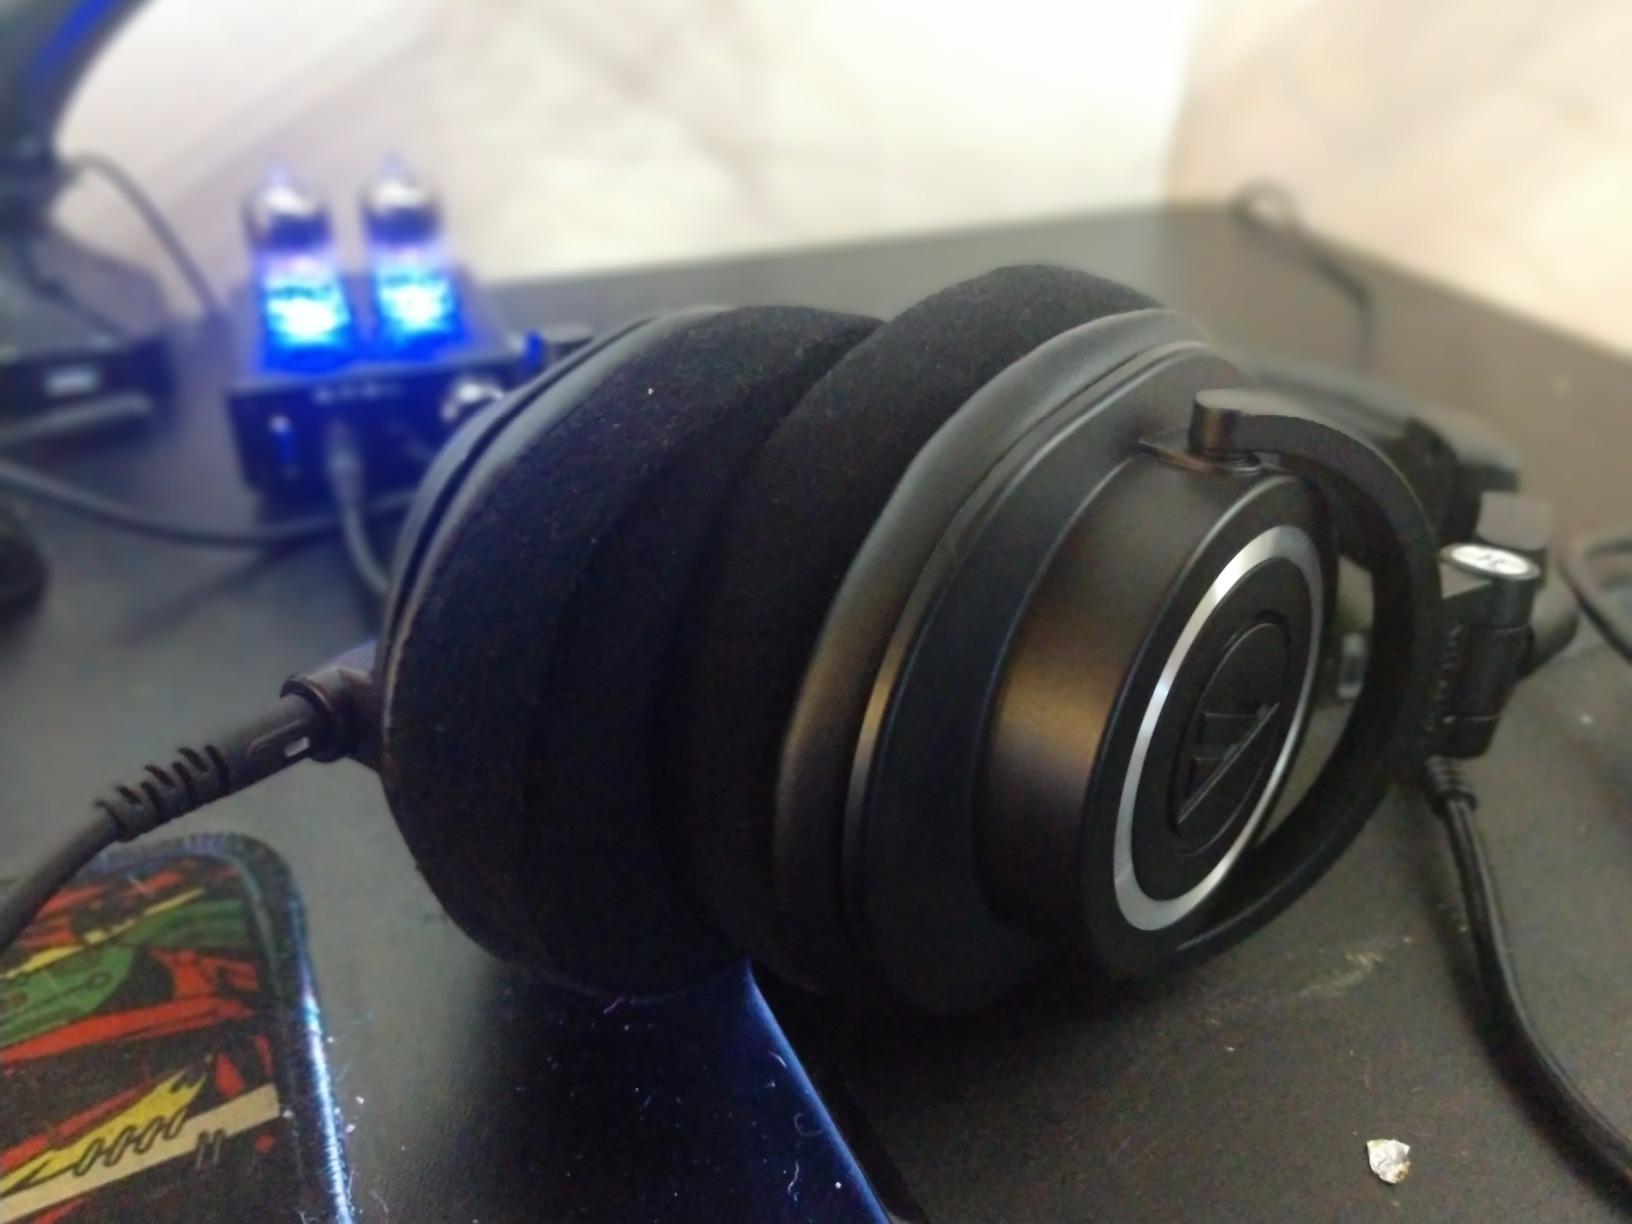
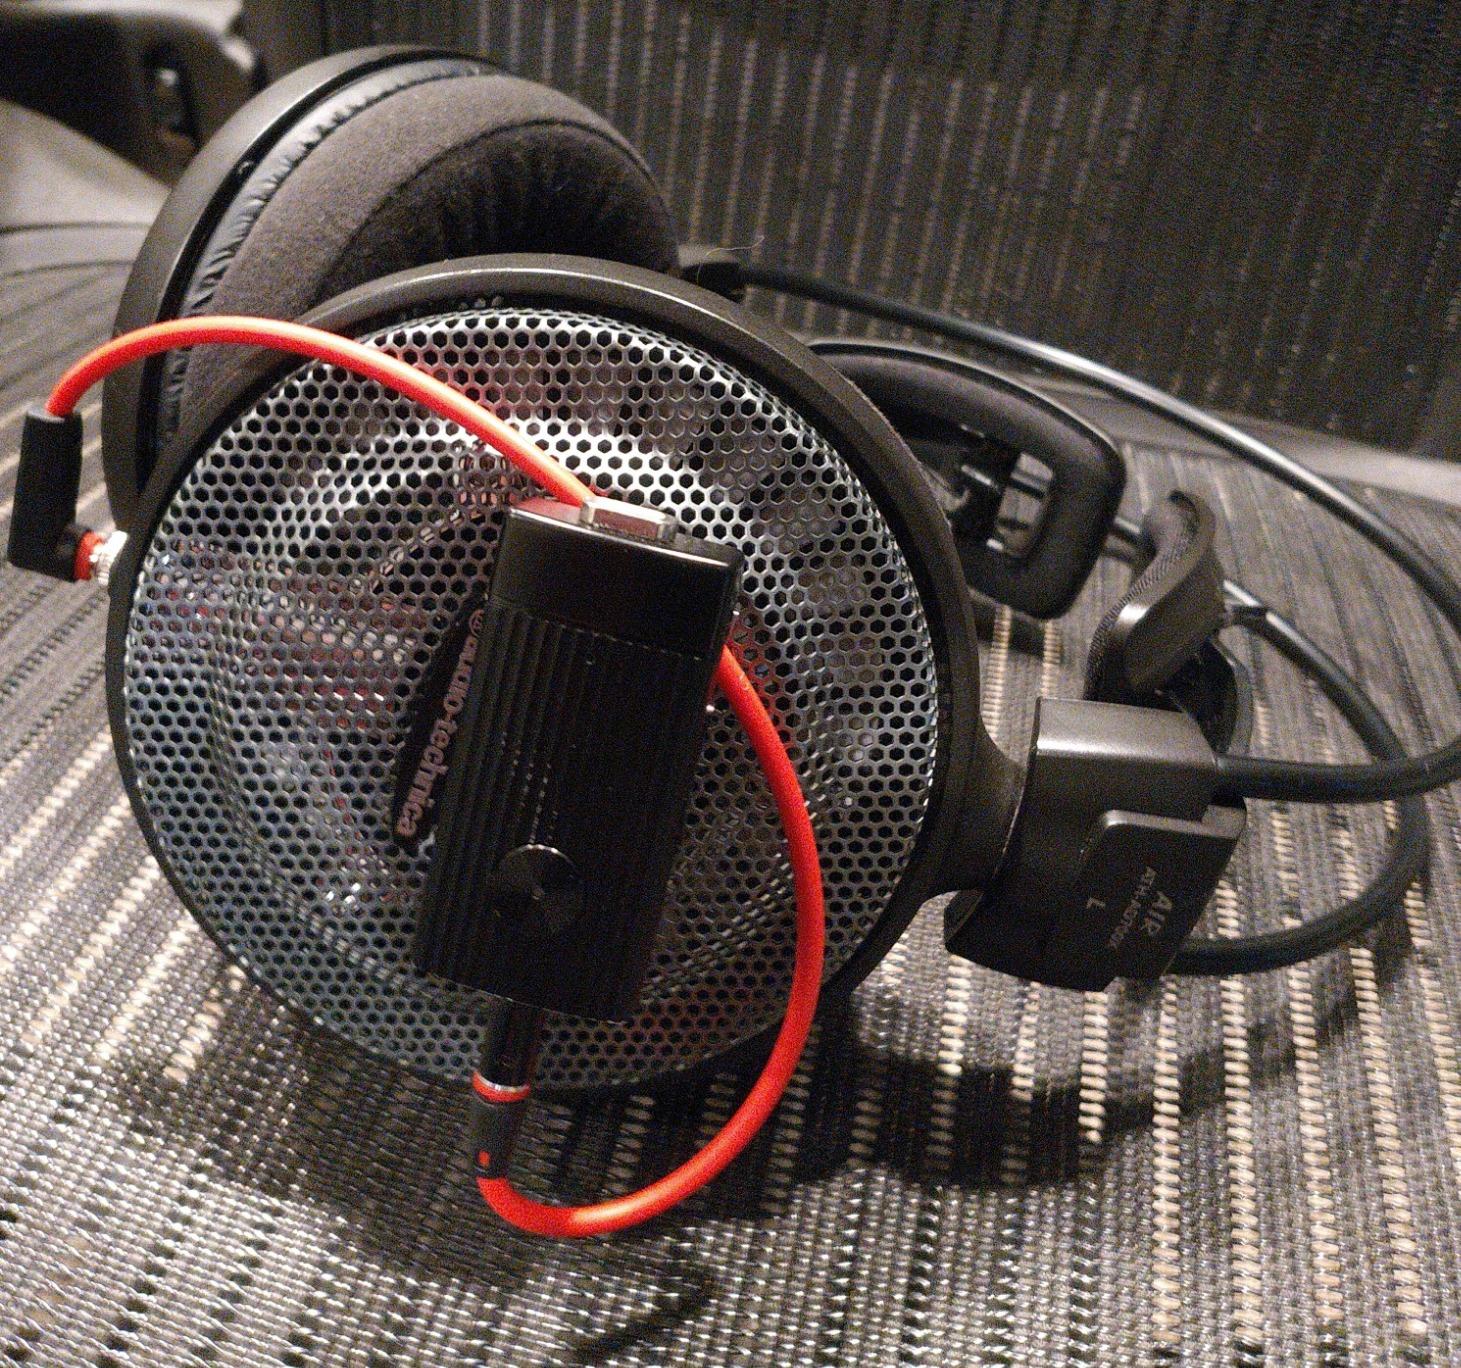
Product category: headphones
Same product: no